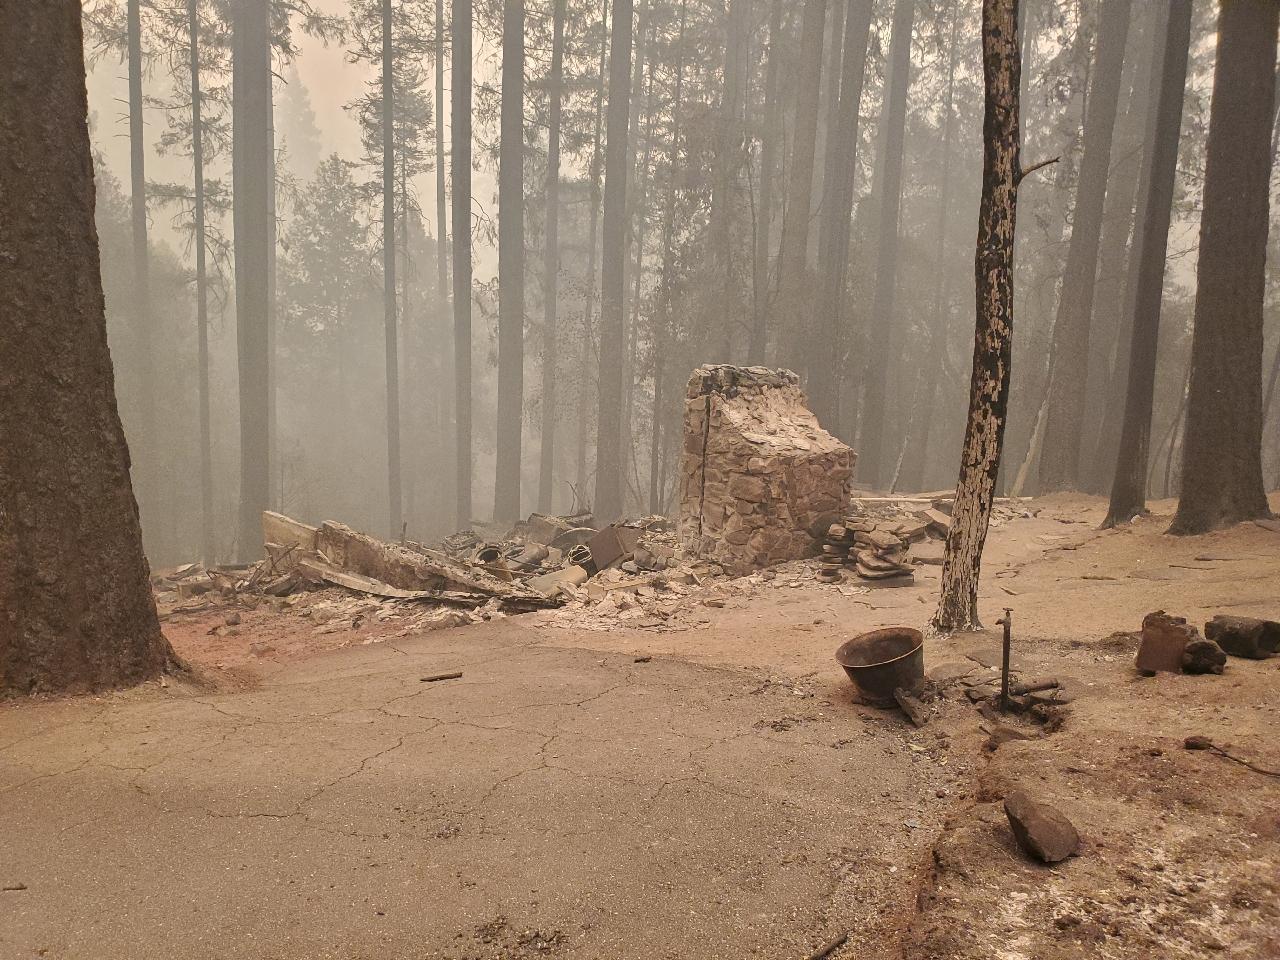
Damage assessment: destroyed